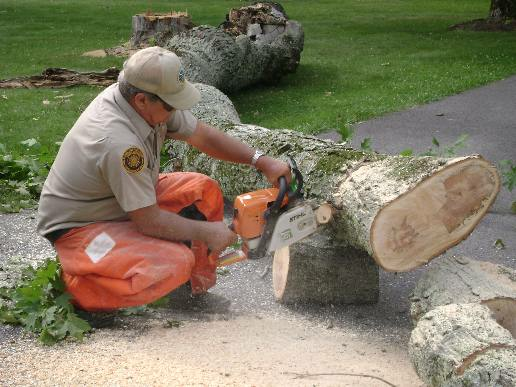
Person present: Yes